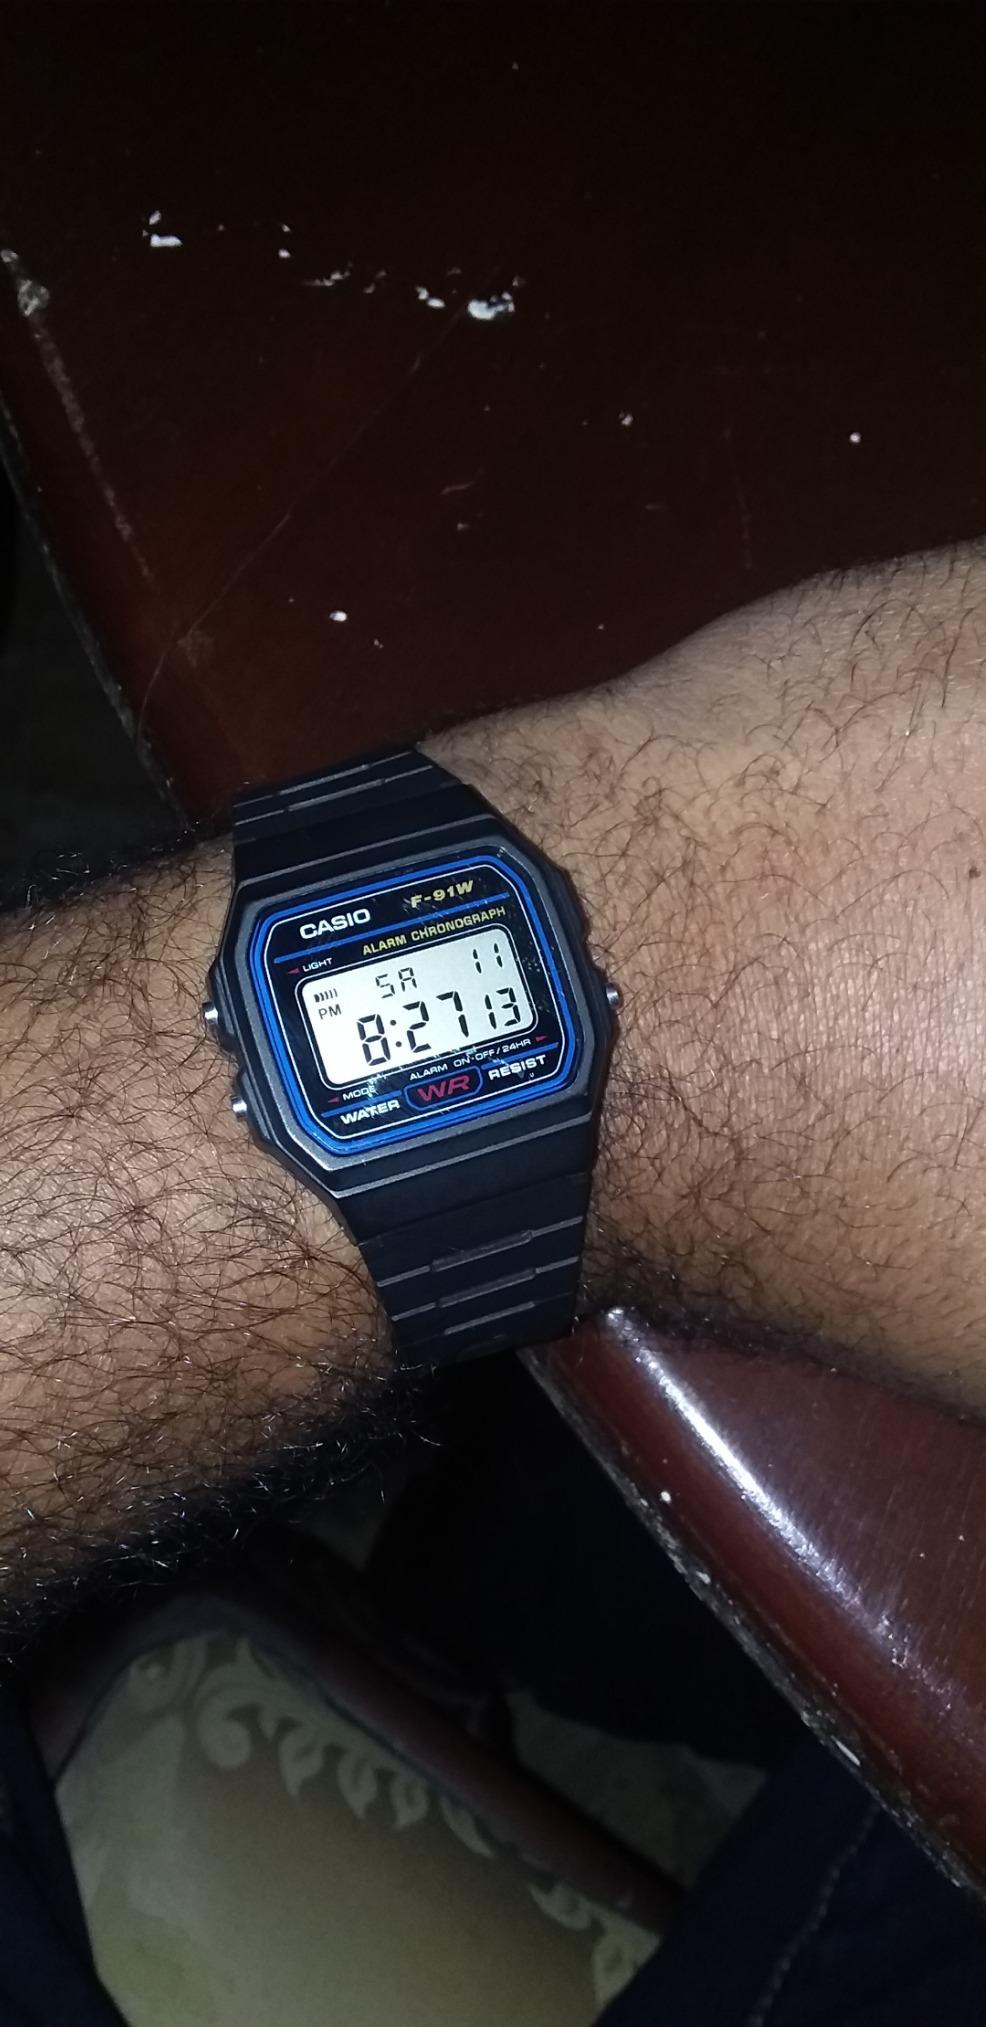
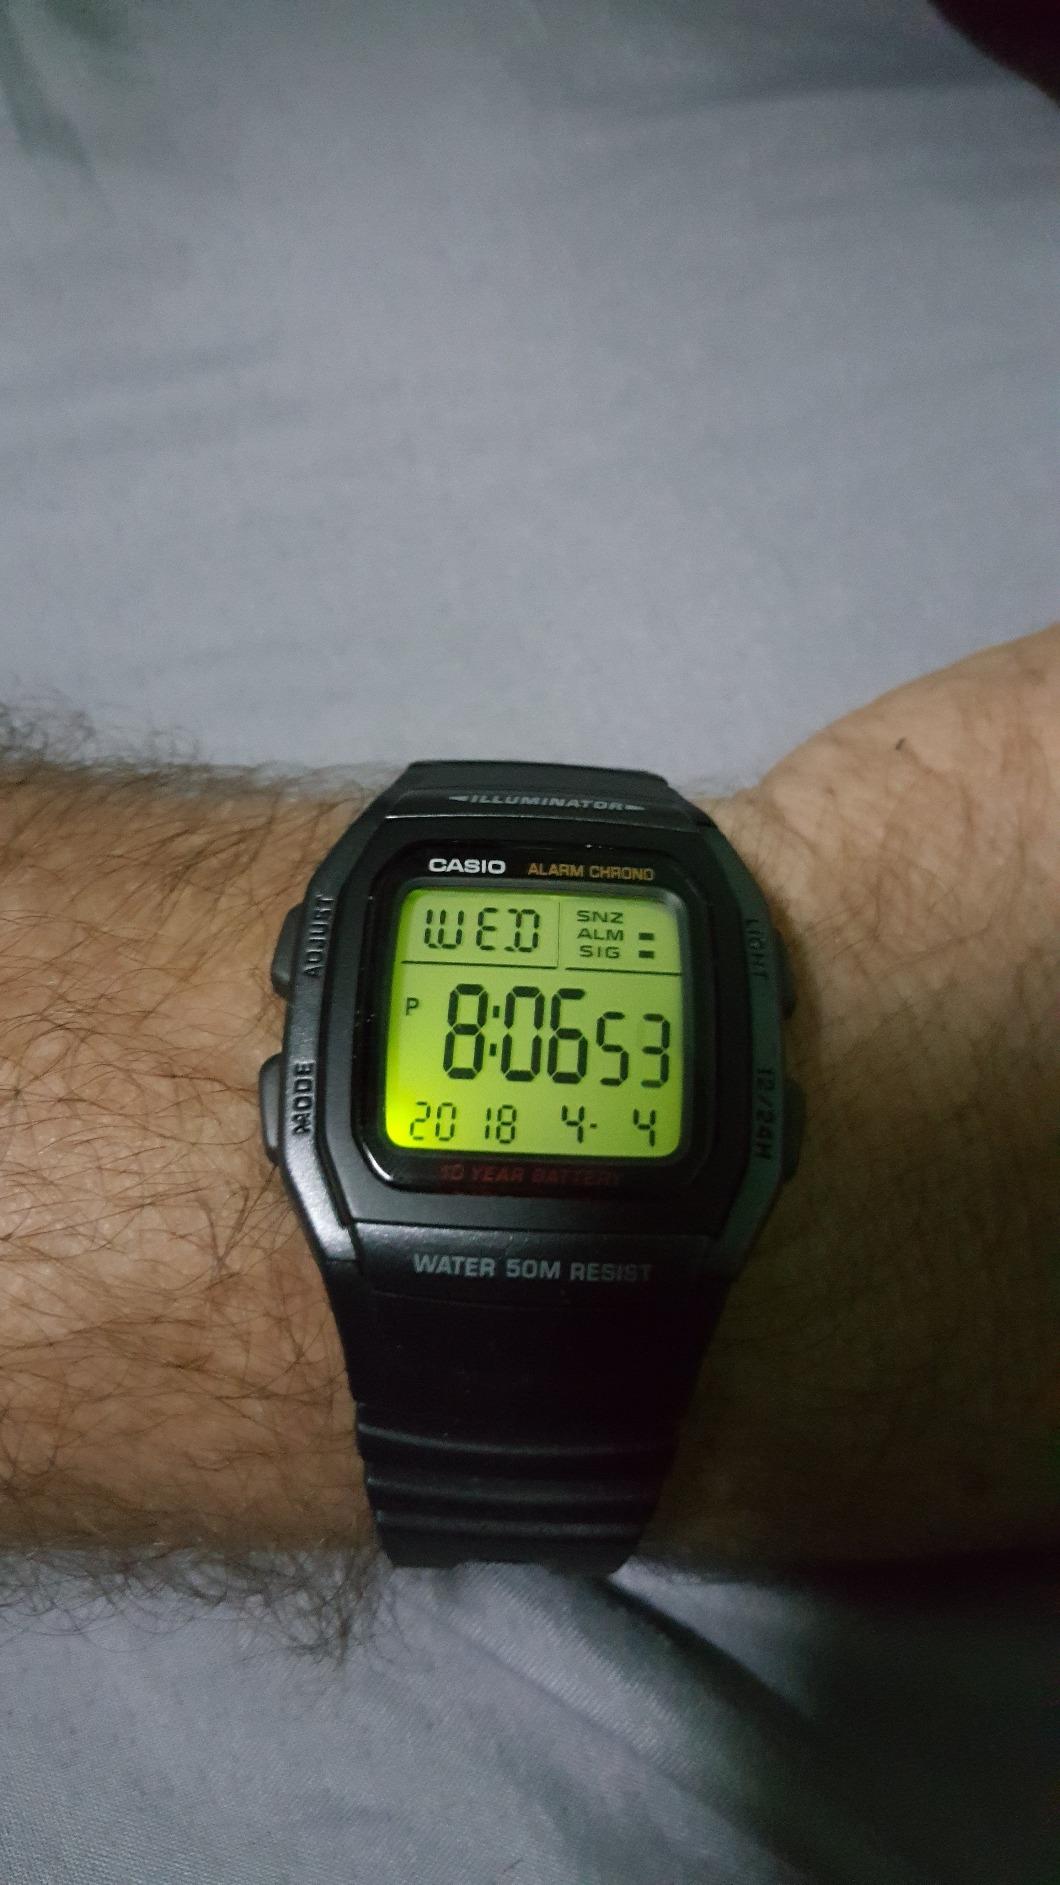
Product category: accessories_watch
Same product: no